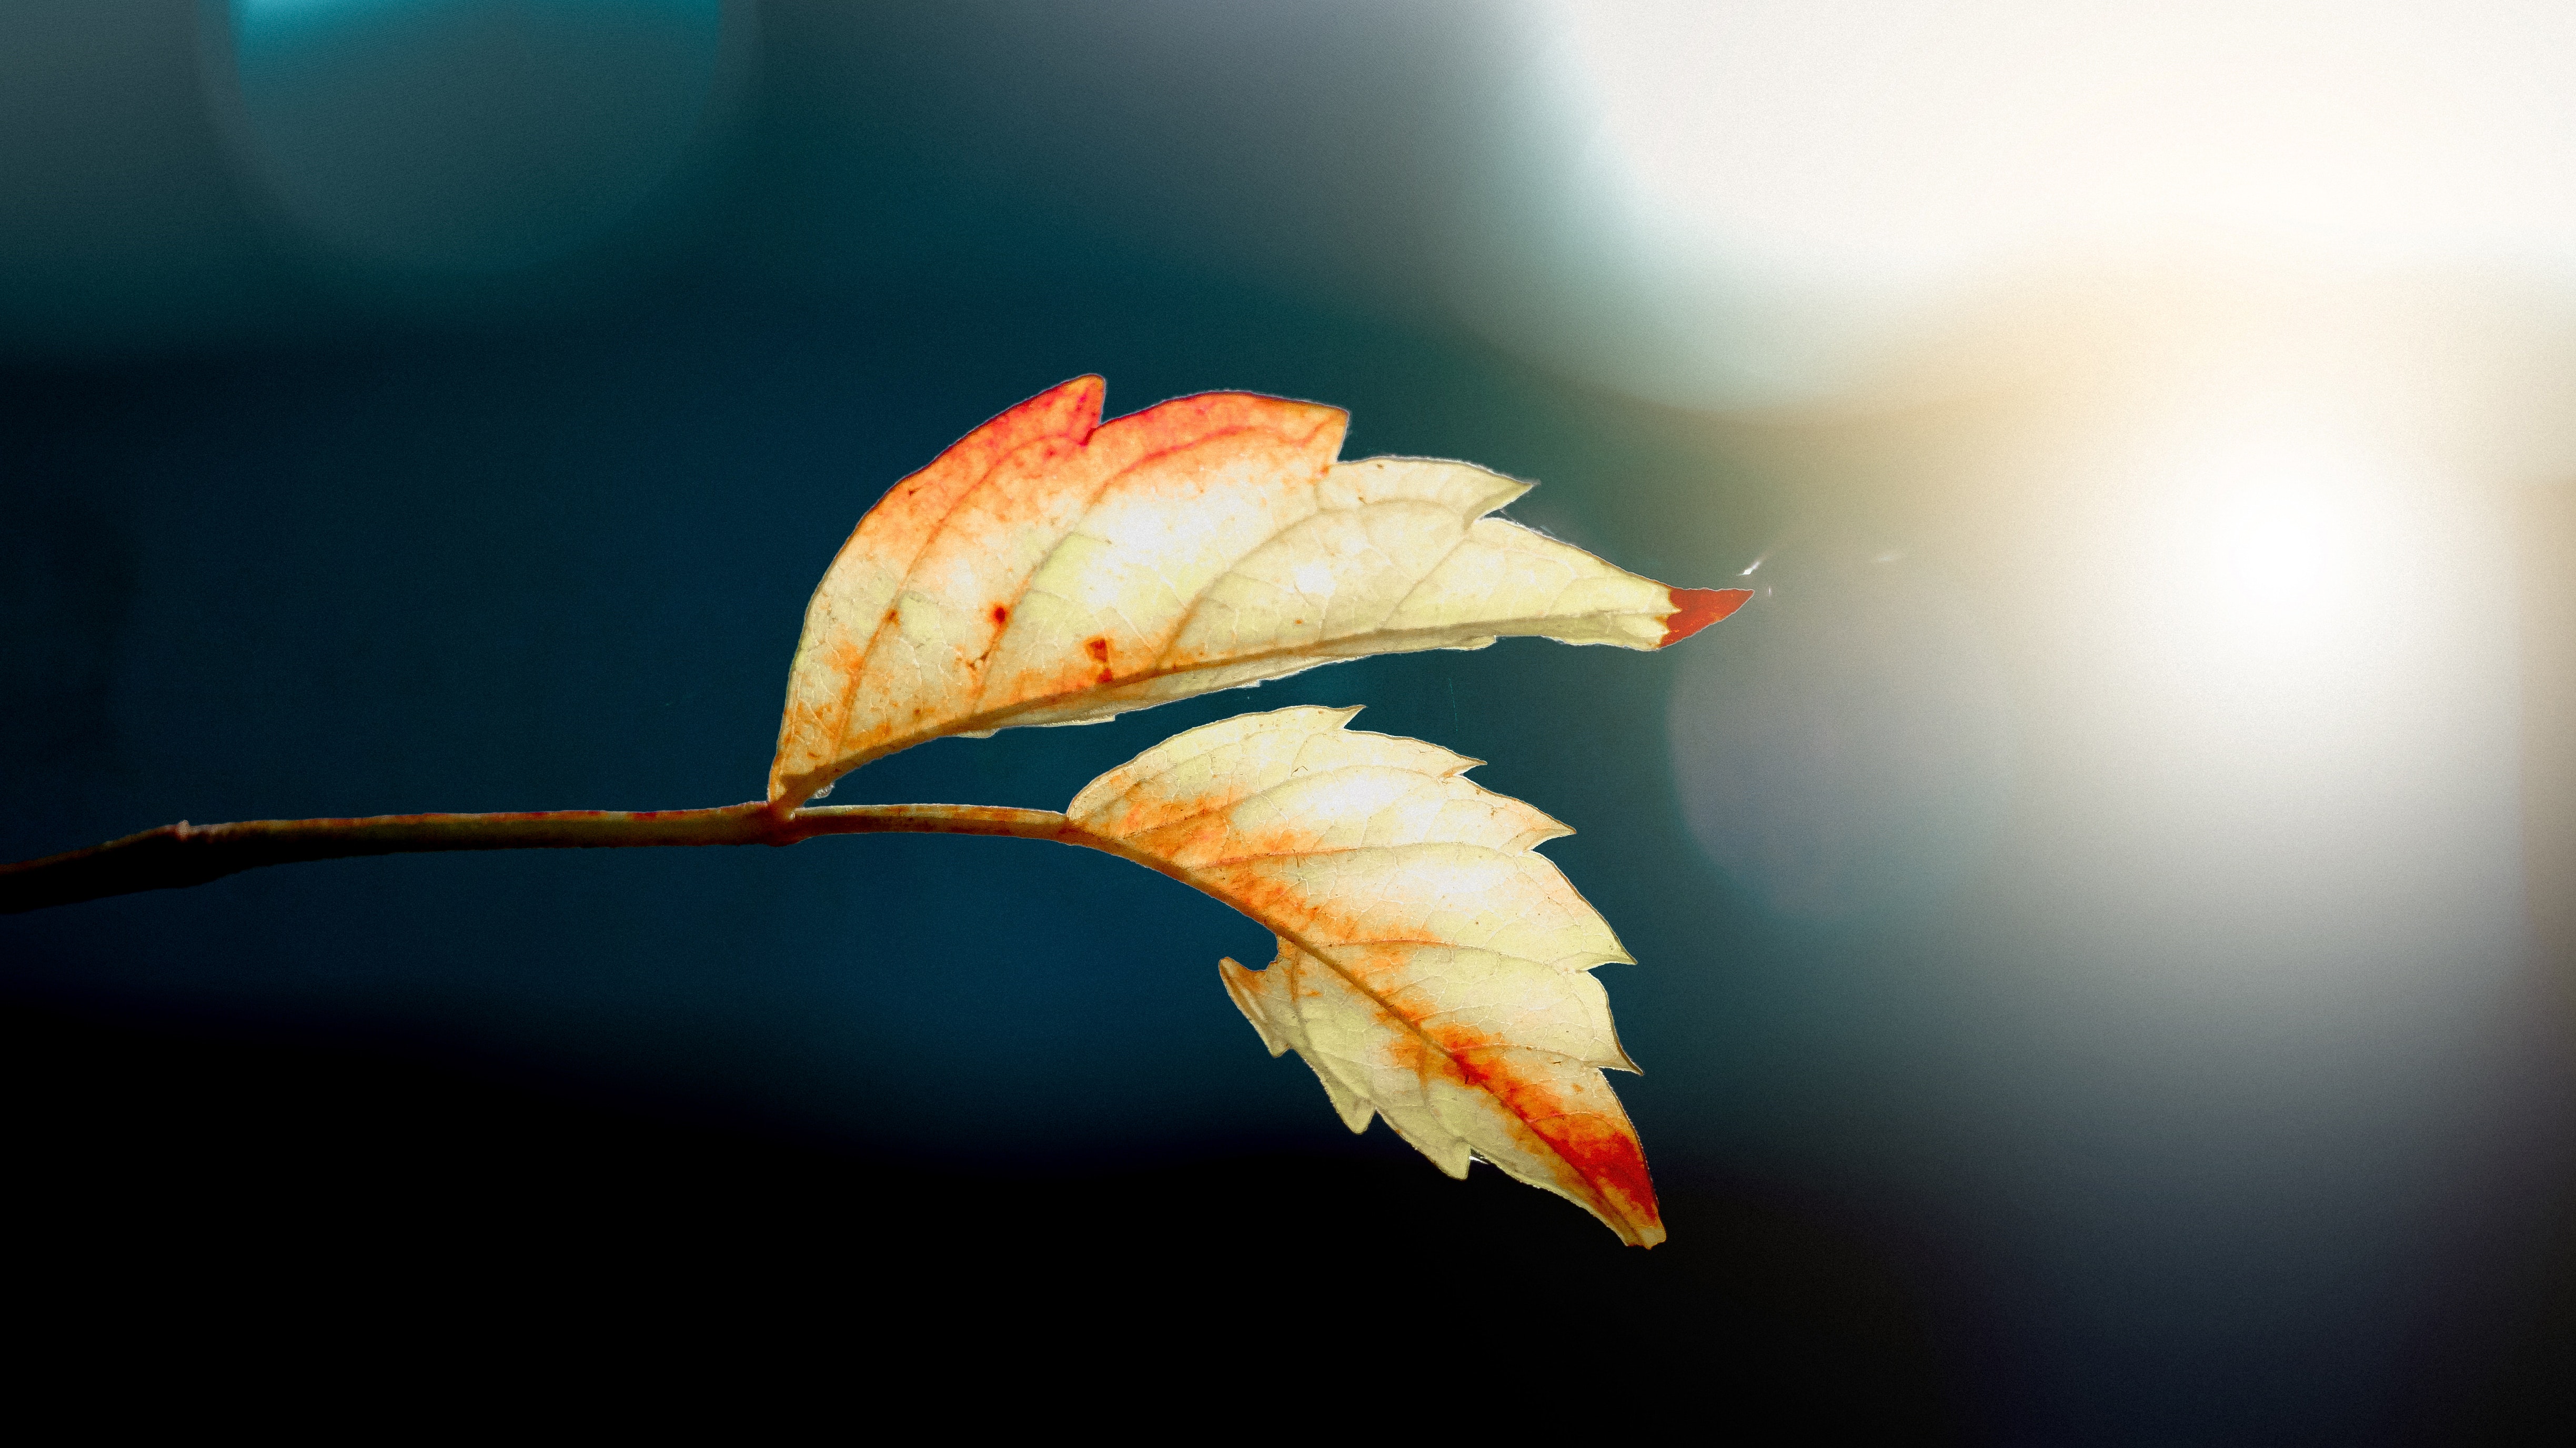
leaf, sky, orange, yellow, botany, macro photography, plant, autumn, close up, flower, tree, still life photography, branch, stock photography, photography, twig, cloud, plant stem, petal, still life, bud